Colette Durruti

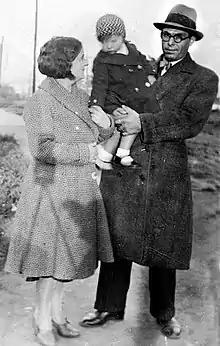
A young Colette, held by her father Buenaventura Durruti, together with her mother Émilienne Morin

Colette Durruti Morin was born in Barcelona, on 4 December 1931, the daughter of the Spanish anarchist Buenaventura Durruti and French anarchist Émilienne Morin. Her family lived in poverty at the time of her birth, with her father having to charge a former employer an indemnity to buy her essential items. When Durruti was only two months old, on 10 February 1932, her father was arrested and deported to Africa for his involvement in an anarchist insurrection. To provide for her without her father, her mother took a job as an usher at a cinema and left her in the care of the trade union activist Teresa Margaleff. By the time her father was able to return home and stay there, following the proclamation of an amnesty in 1934, Durruti had grown and learnt to walk and speak without her father's presence. He returned to caring for his daughter, singing her revolutionary songs as he bathed and fed her.